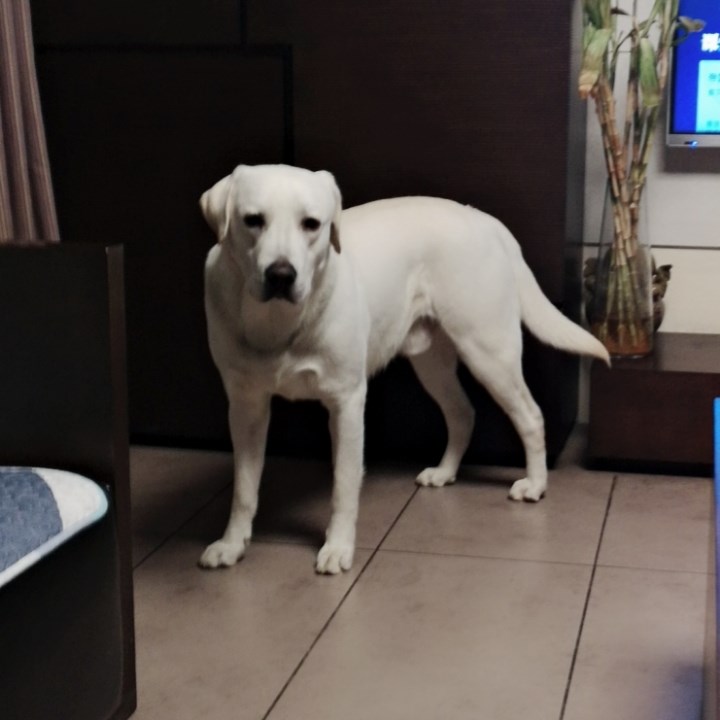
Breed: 3580-n000122-Labrador_retriever